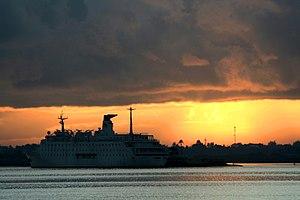
Le Mabuhay Sunshine est un navire de croisière construit en 1982 par les chantiers Mitsubishi Heavy Industries de Shimonoseki, au Japon, pour la compagnie Oshima Unyu KK. Il assure, à partir de sa mise en service en 1983, des croisières sous le nom de Sunshine Funji. En 1995, il est revendu à un armateur philippin qui, après rénovation, le renomme Mabuday Sunshine et l’exploite sur des croisières jusqu’à la crise économique asiatique de 1997. Dès lors, le navire est désarmé à Lapu-Lapu et mis en vente, mais il ne trouve pas d’acquéreur.